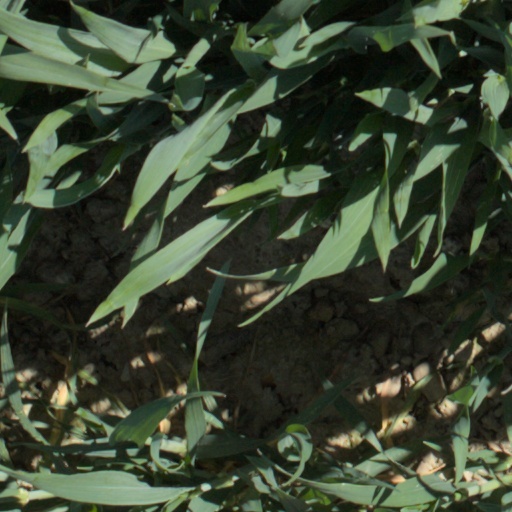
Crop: wheat